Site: brandenburg
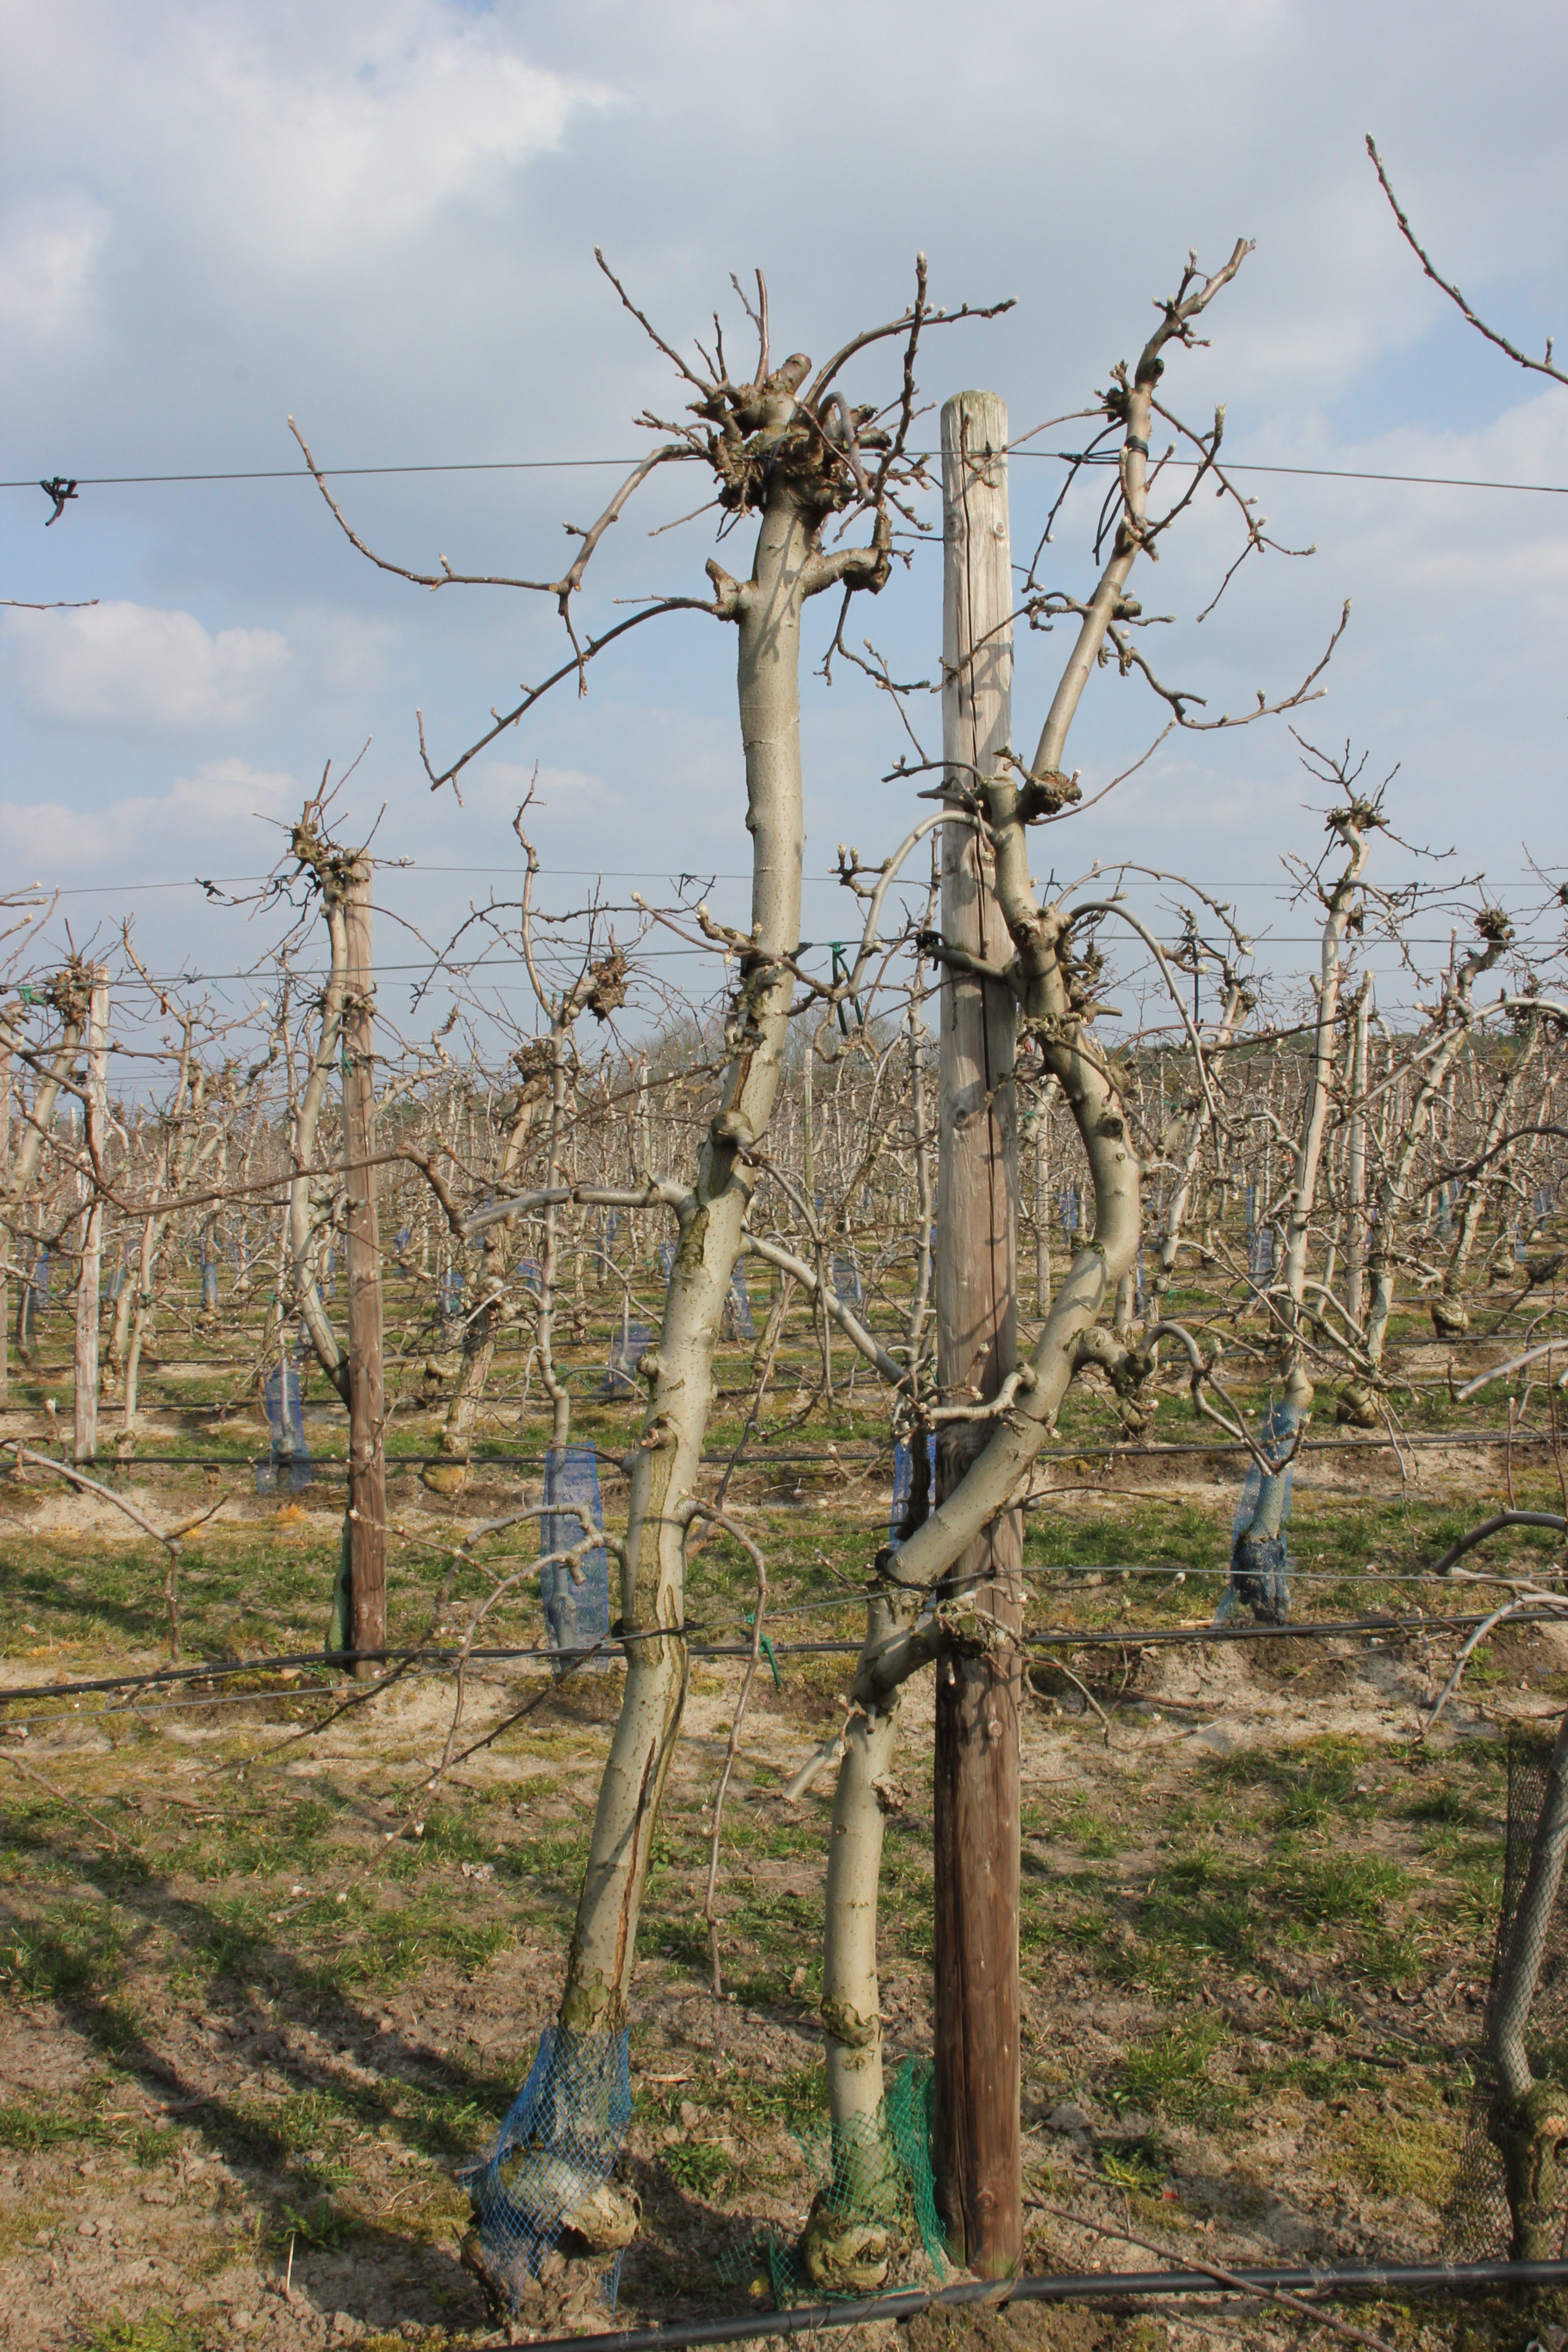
Growth stage (BBCH 03): Bud development